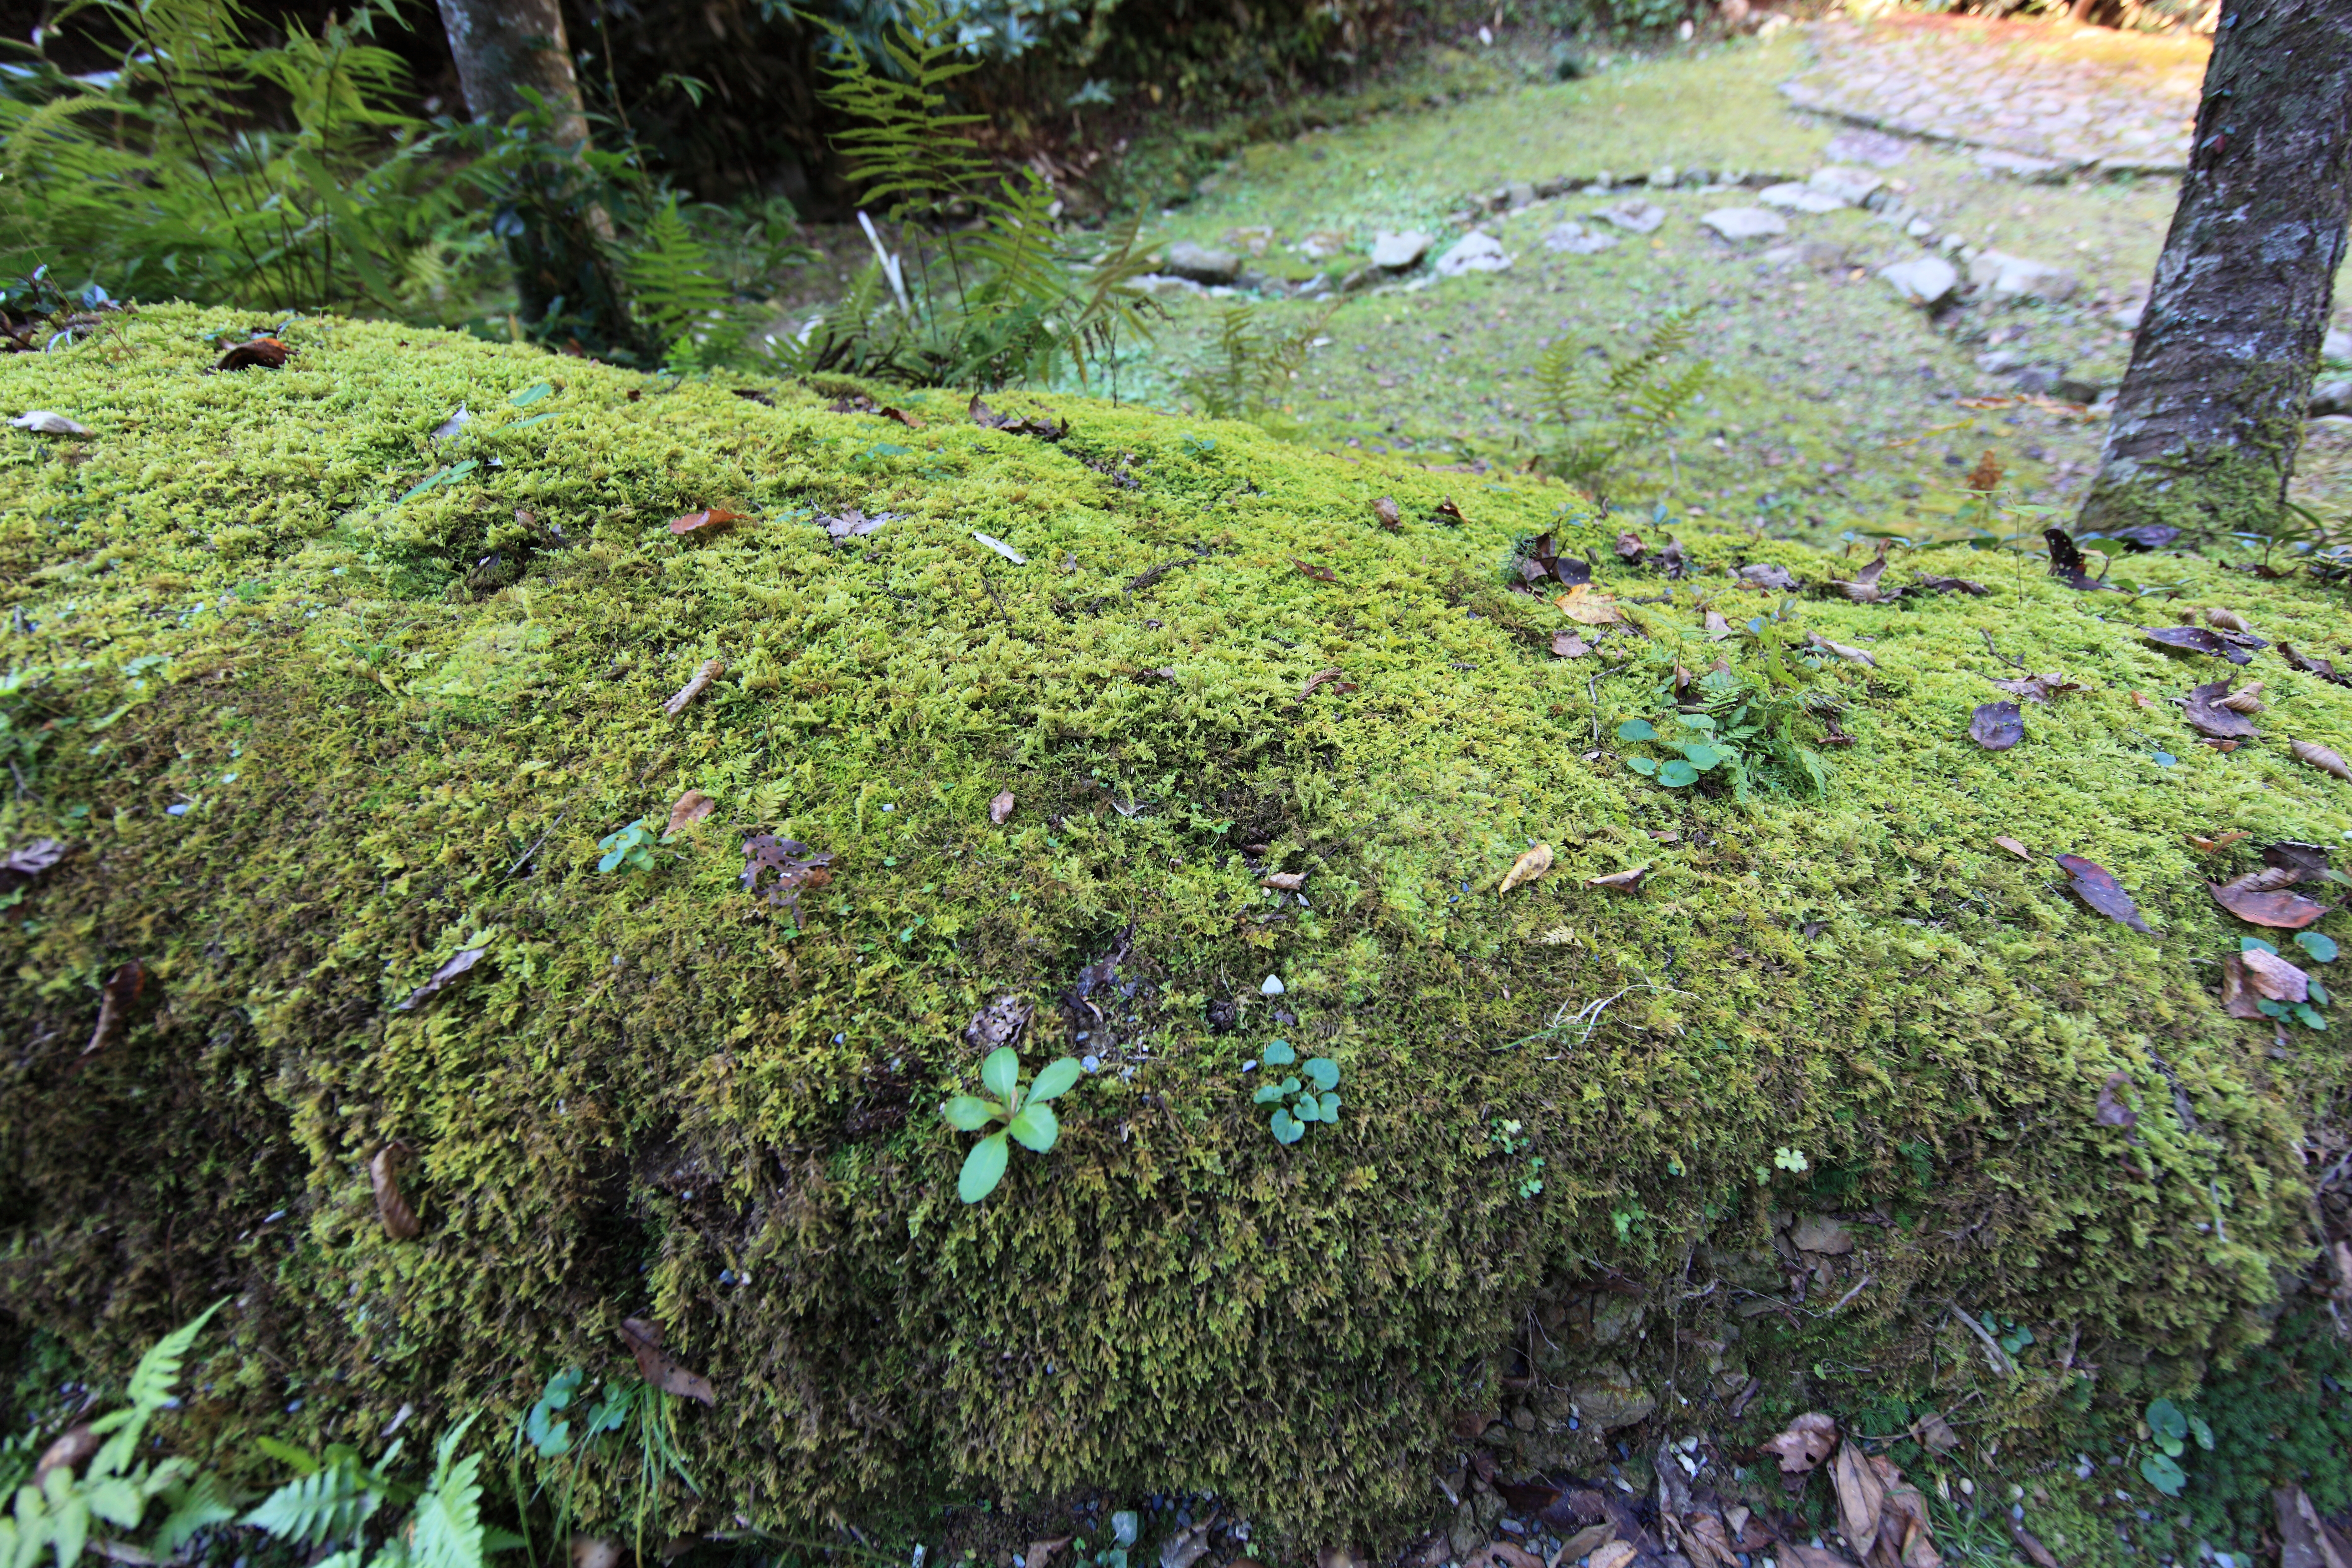
plant, flower, moss, pond, stream, green, high, botany, garden, flora, vegetation, shrub, 5d, hires, woodland, habitat, markii, ecosystem, hi, res, resolution, ibaraki, hitachiohta, seizansoh, biome, land plant, non vascular land plant